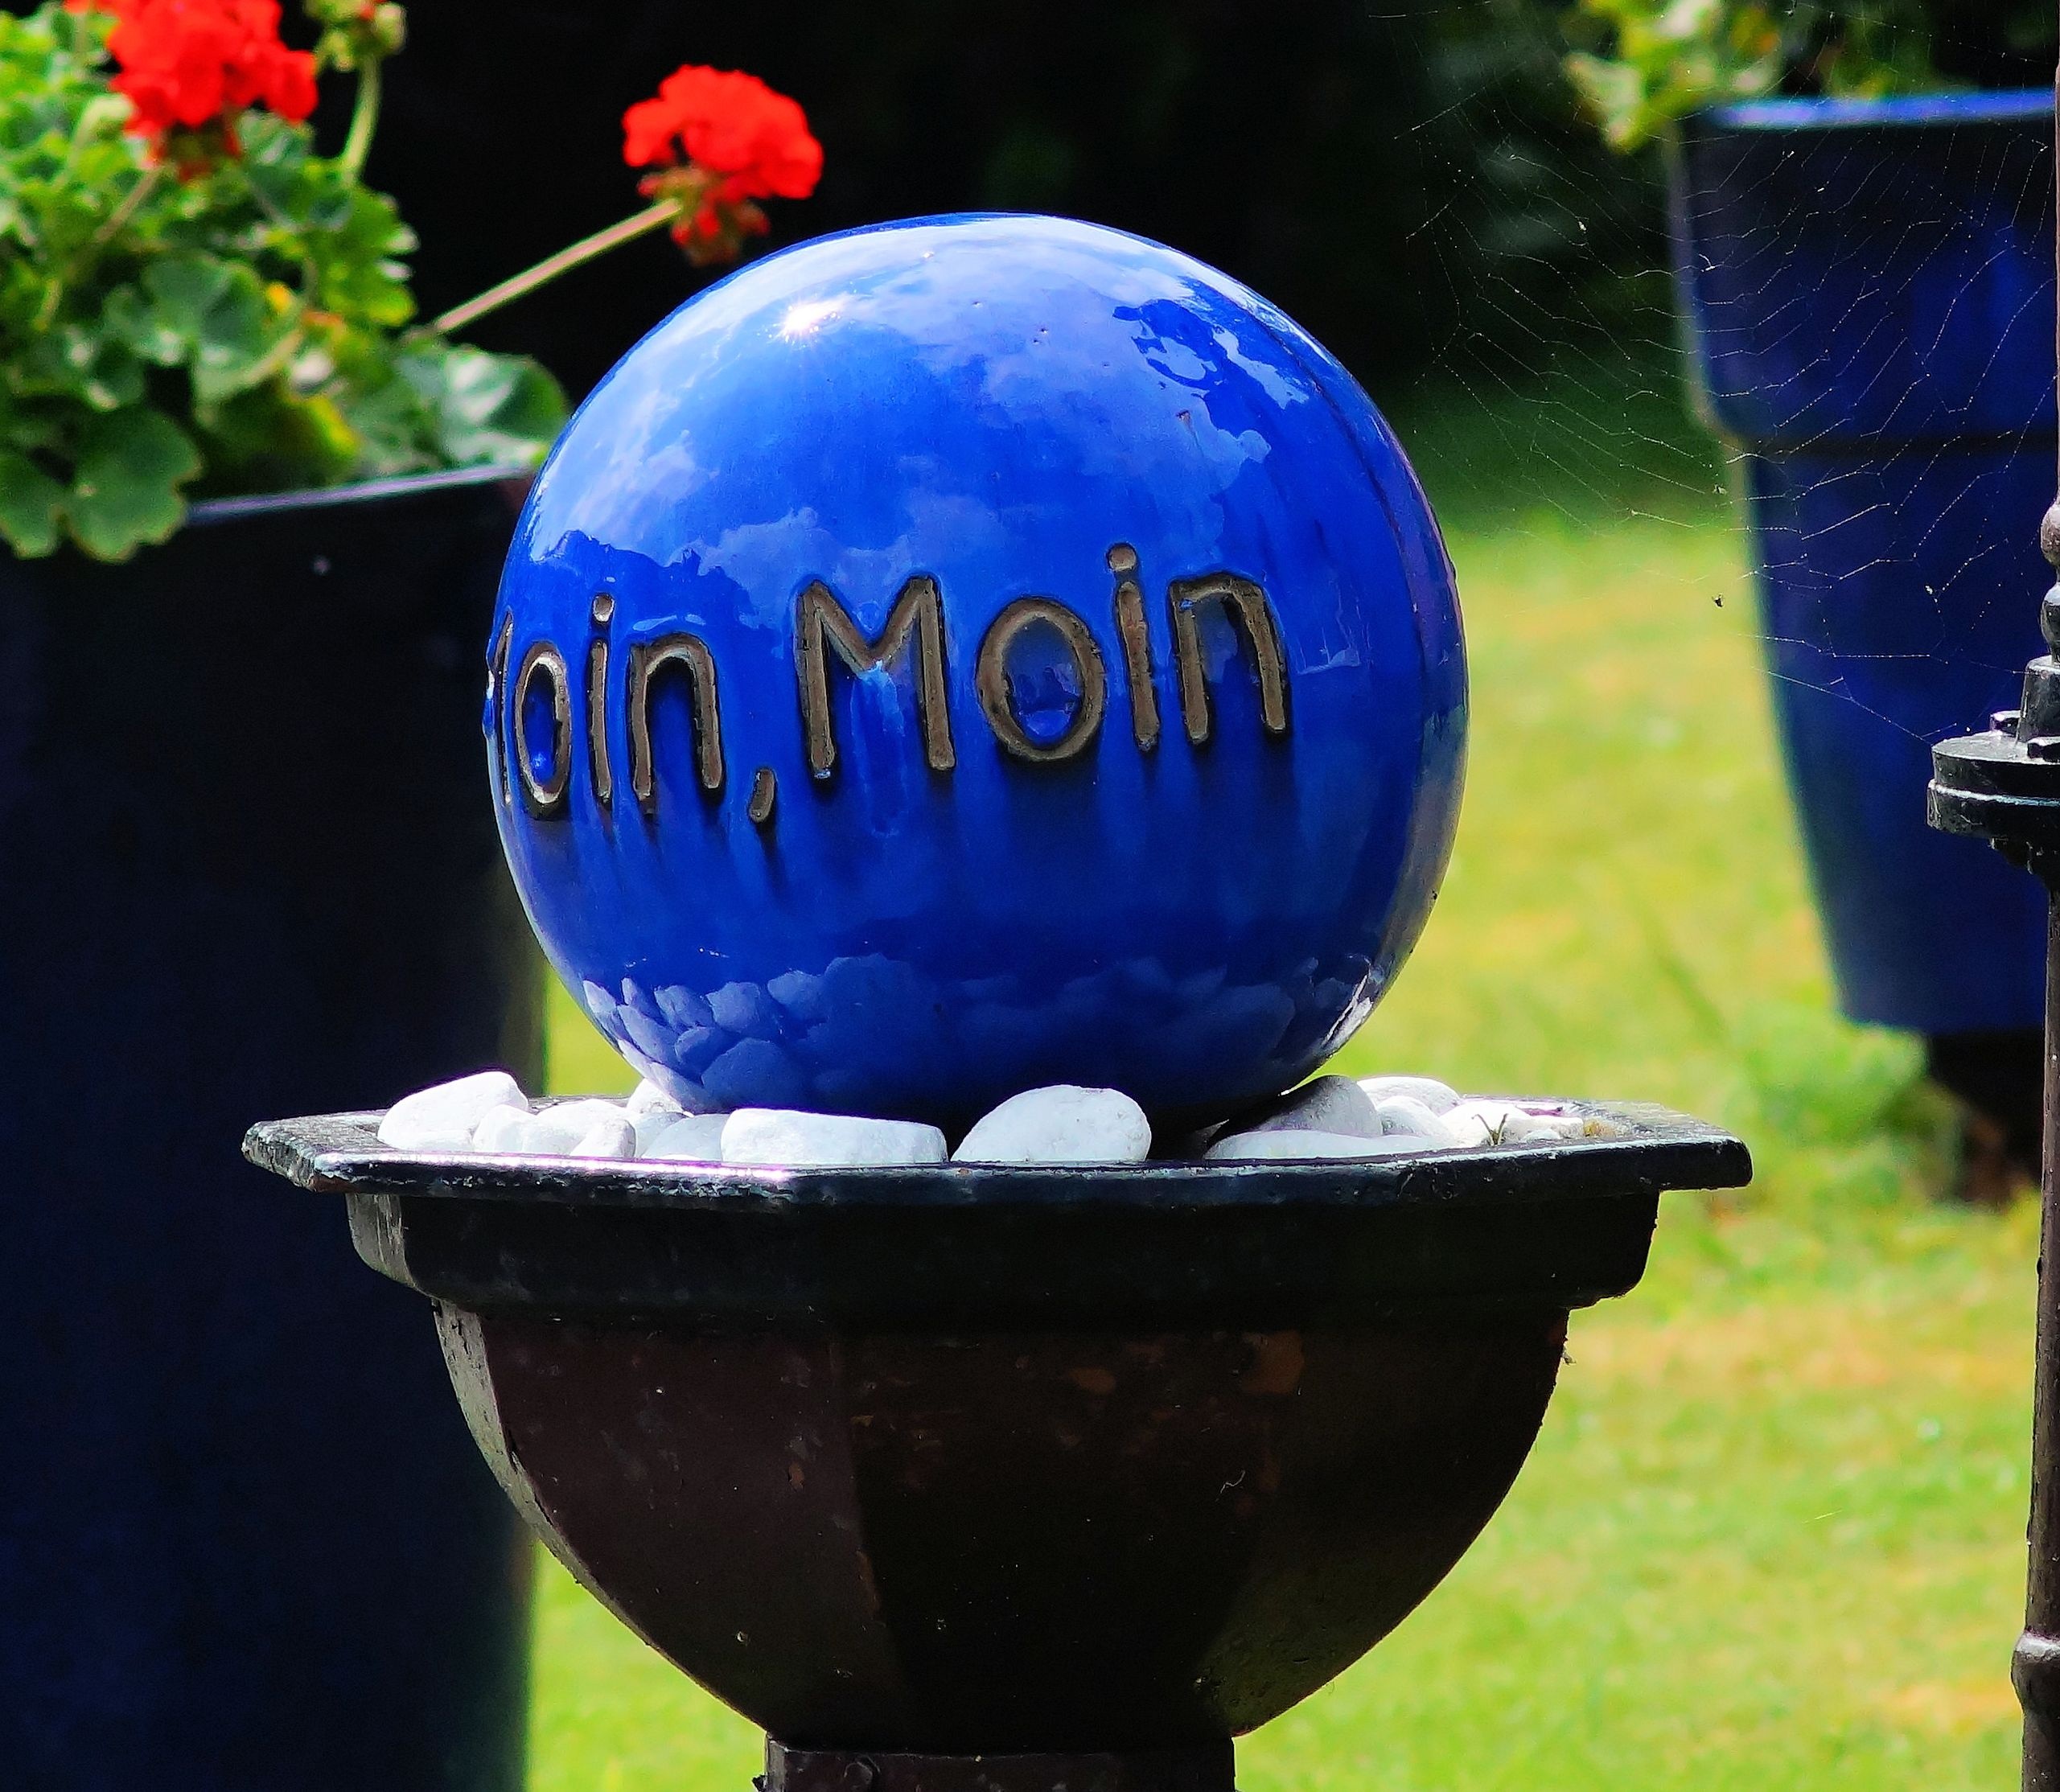
water, flower, decoration, green, color, blue, ornament, ball, sphere, welcome, shiny, eye catcher